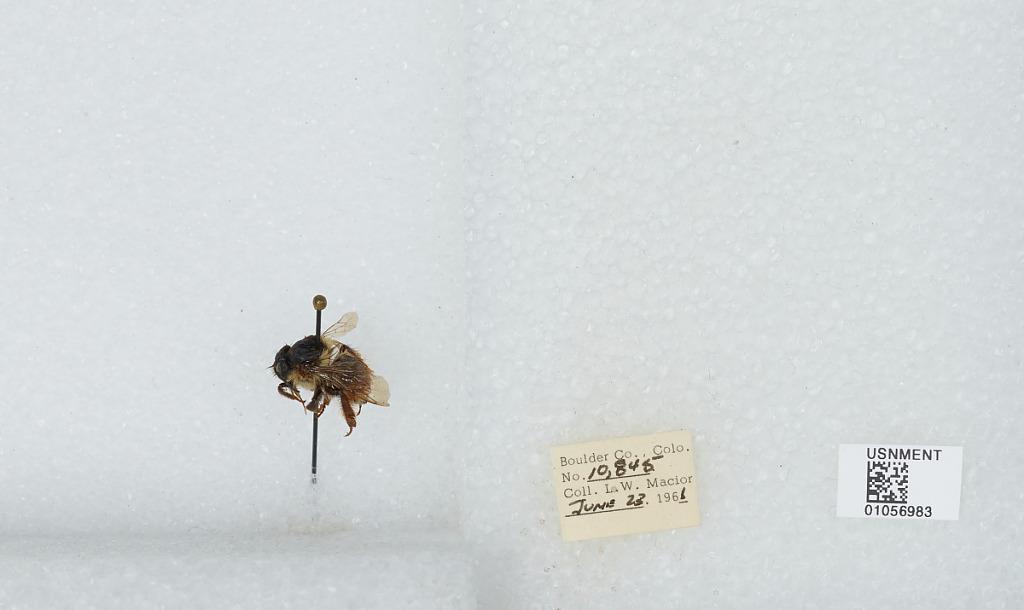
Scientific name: Bombus (Pyrobombus) bifarius Cresson
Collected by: L. Macior
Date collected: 1966-6-23
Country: United States
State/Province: Colorado
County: Boulder
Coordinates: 40.09, -105.36